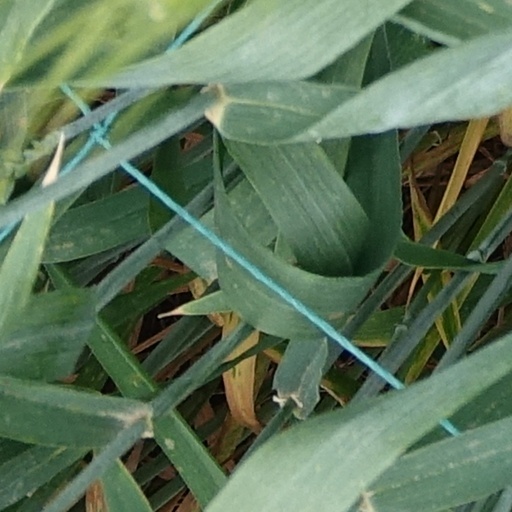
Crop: wheat